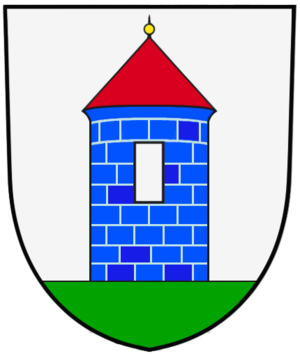
Veverské Knínice est une commune du district de Brno-Campagne, dans la région de Moravie-du-Sud, en République tchèque. Sa population s'élevait à 949 habitants en 2017.